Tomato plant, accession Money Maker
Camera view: horizontal (90 deg, fisheye); turntable rotation: 120 degrees
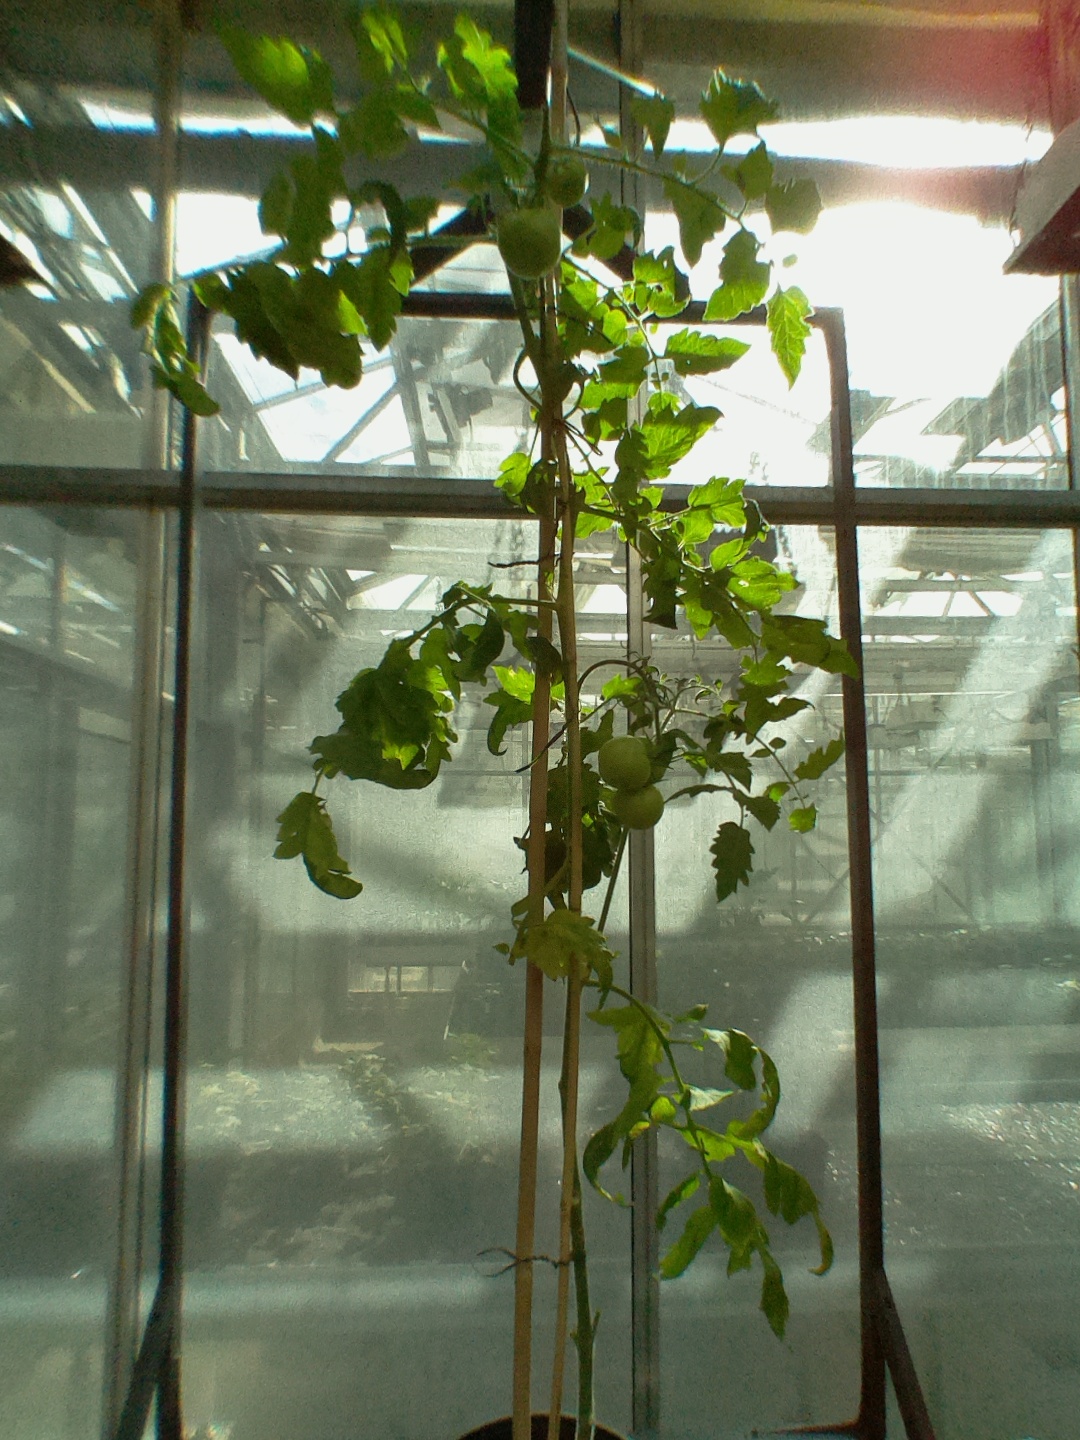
BBCH growth stage 76: 60%-70% of final fruit size